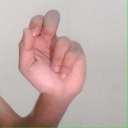
अक्षर: ढ